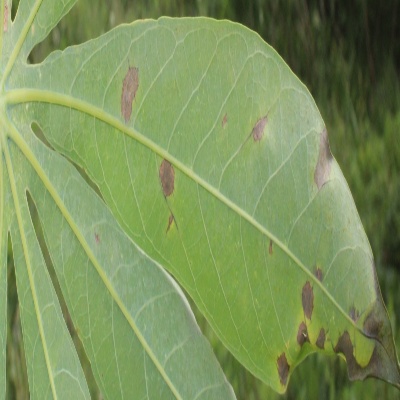
Crop: Cassava
Condition: bacterial blight